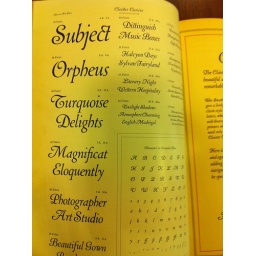
From a specimen book in the International Printing Museum library